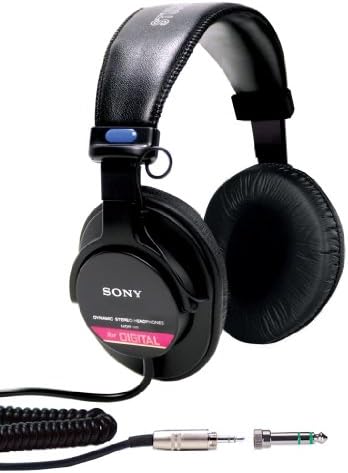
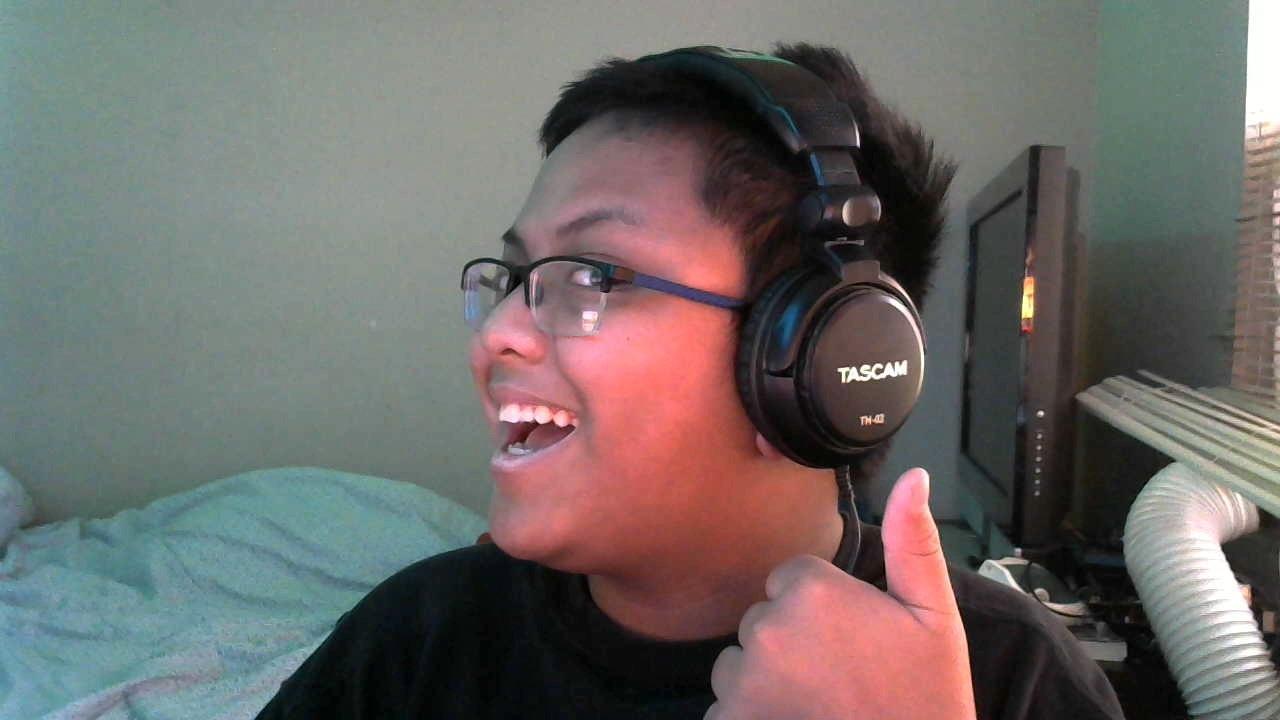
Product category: headphones
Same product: no